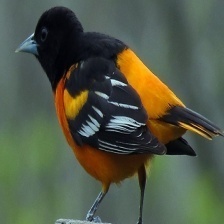
Species: BALTIMORE ORIOLE
Scientific name: ICTERUS GALBULA